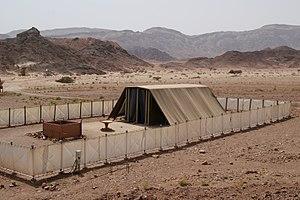
Dans l'Ancien Testament, le tabernacle devait être l'habitation provisoire de Dieu, sa résidence et le centre de ralliement de son peuple. Le Tabernacle originel est la tente qui abritait l'Arche d'alliance à l'époque de Moïse. Son architecte en chef, désigné directement par Dieu à Moïse, est Béséléel.